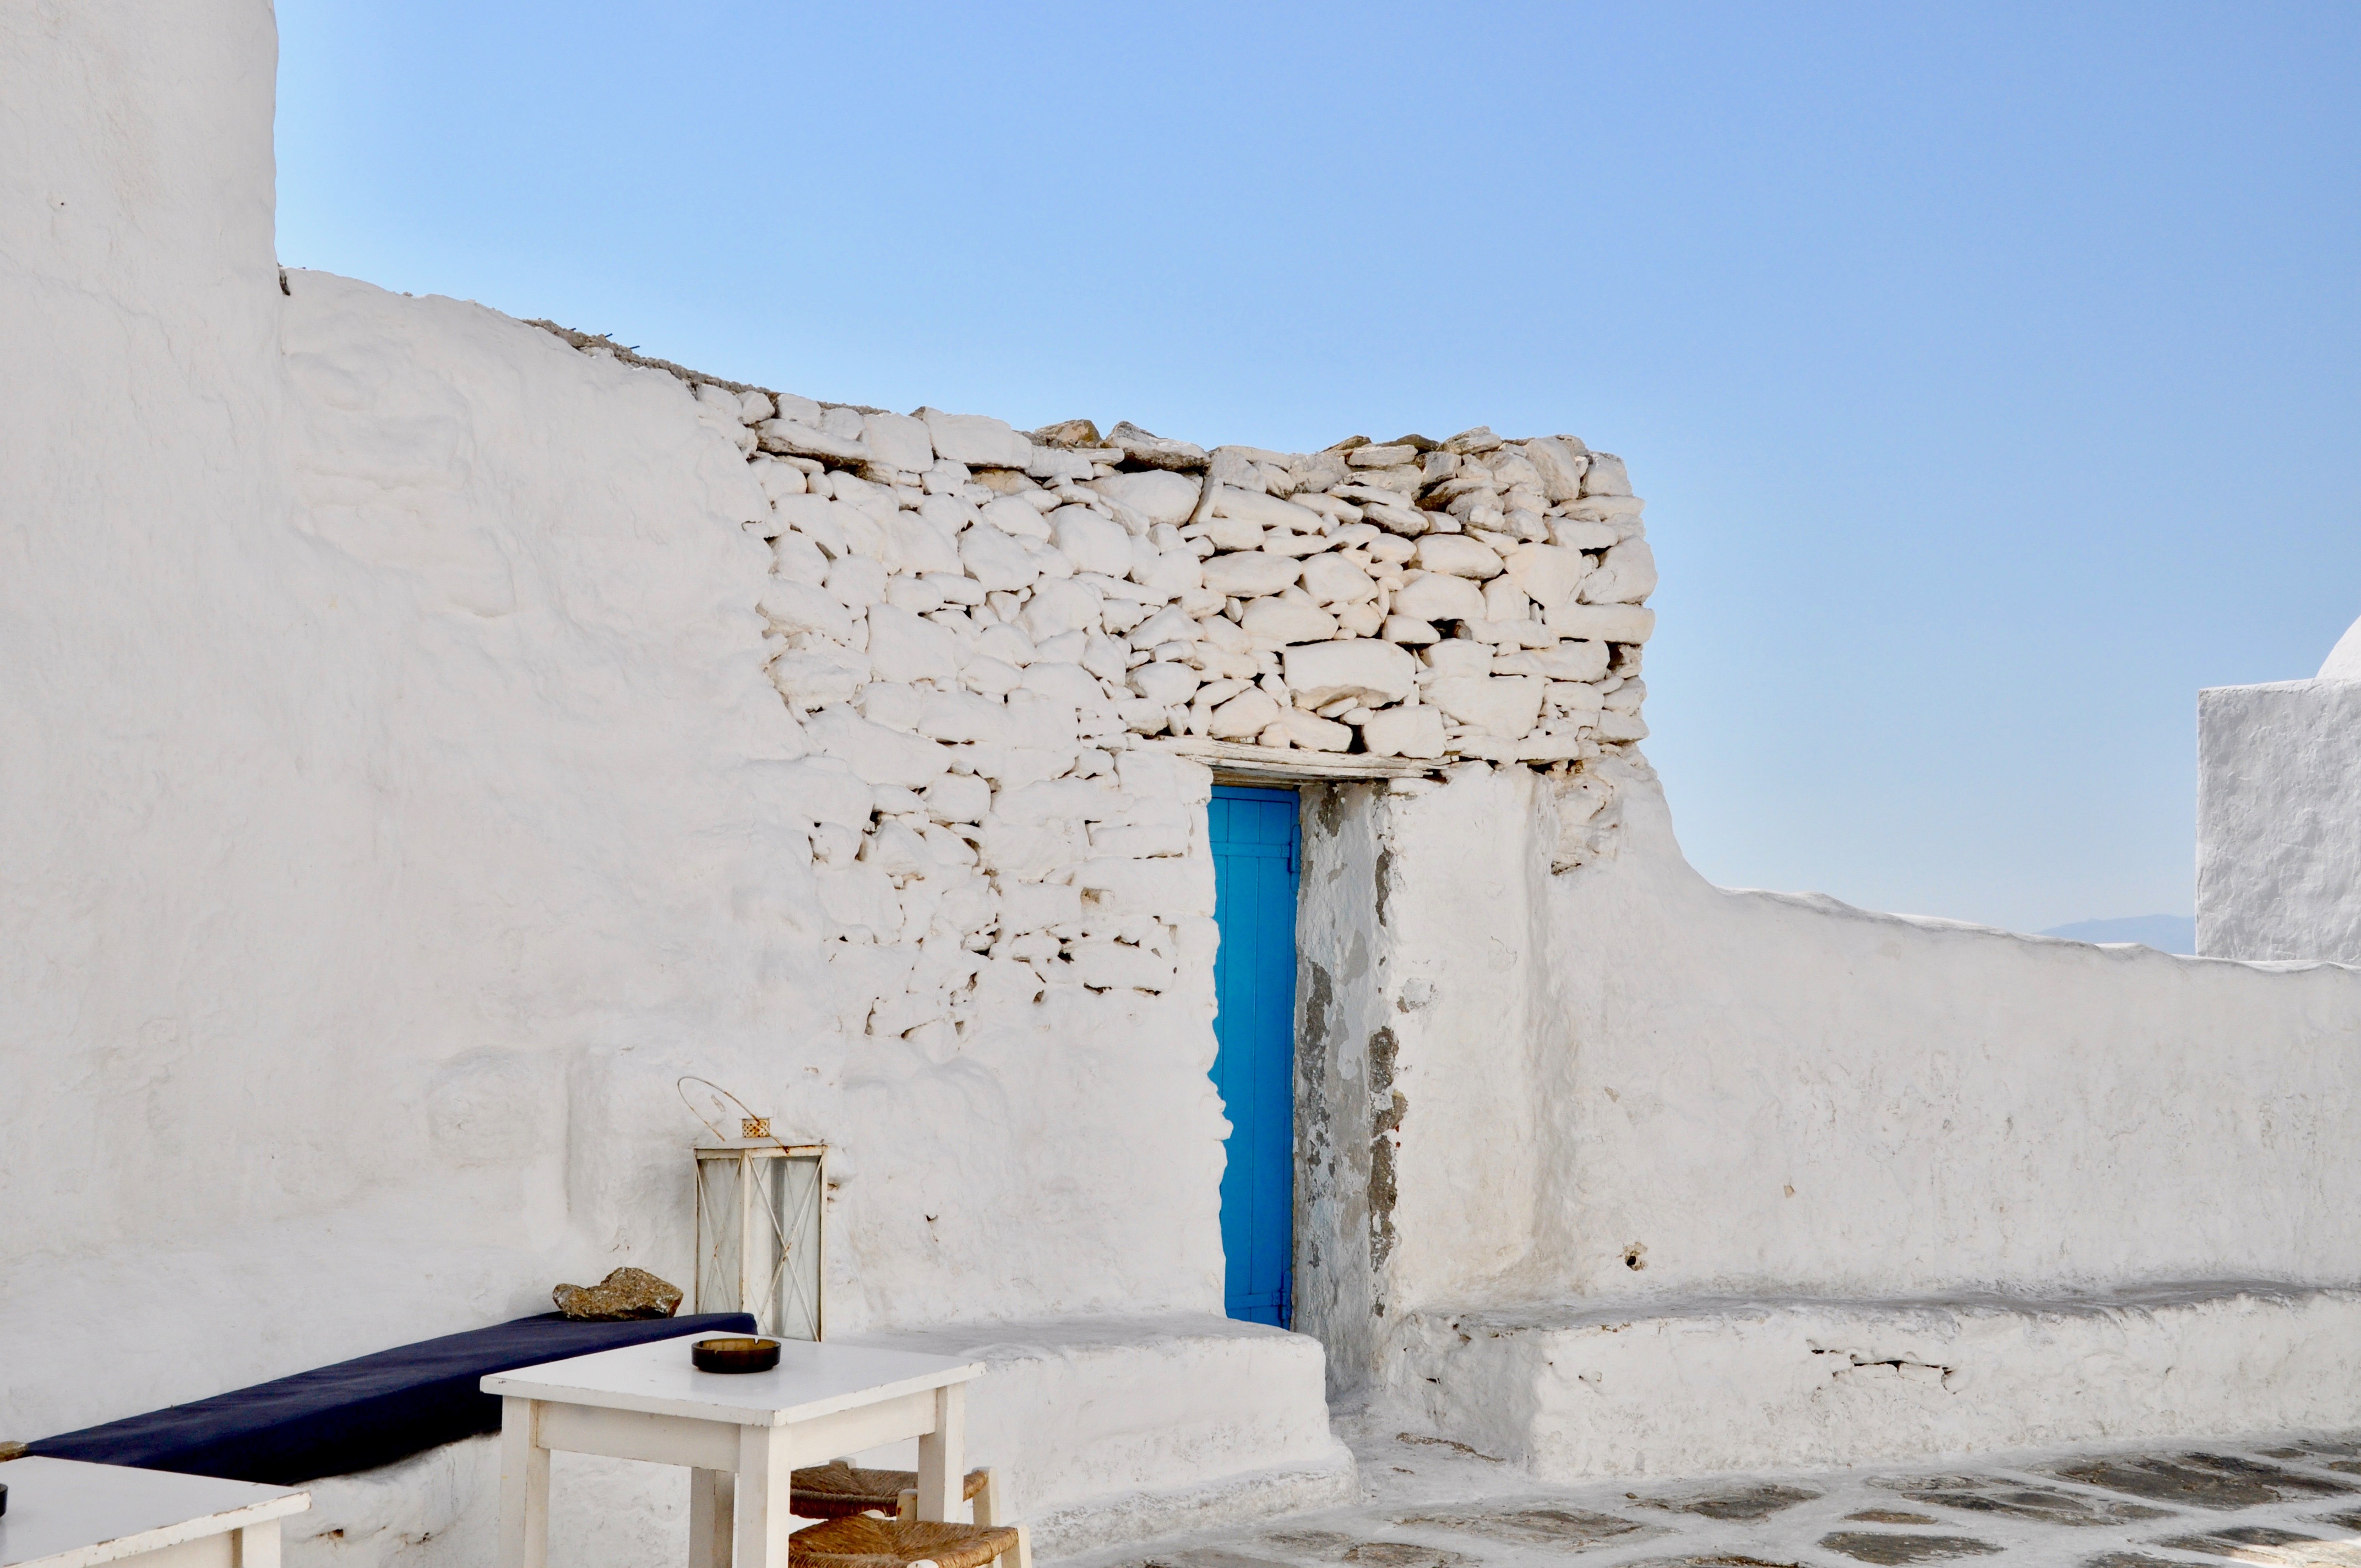
blue, wall, building, house, room, architecture, landscape, vacation, historic site, tourism